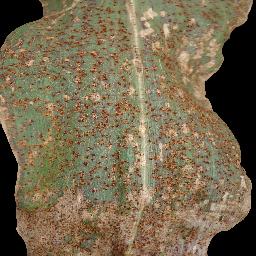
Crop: corn
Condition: (maize)_common_rust